Ipolit Strâmbu

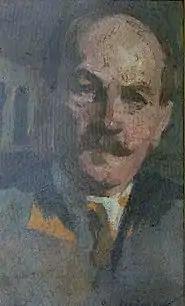
Self-portrait (date unknown)

Ipolit Strâmbulescu, known as Ipolit Strâmbu (18 May 1871 – 31 October 1934), was a Romanian painter best known for his portraits of women, which ranged from domestic scenes to nudes.